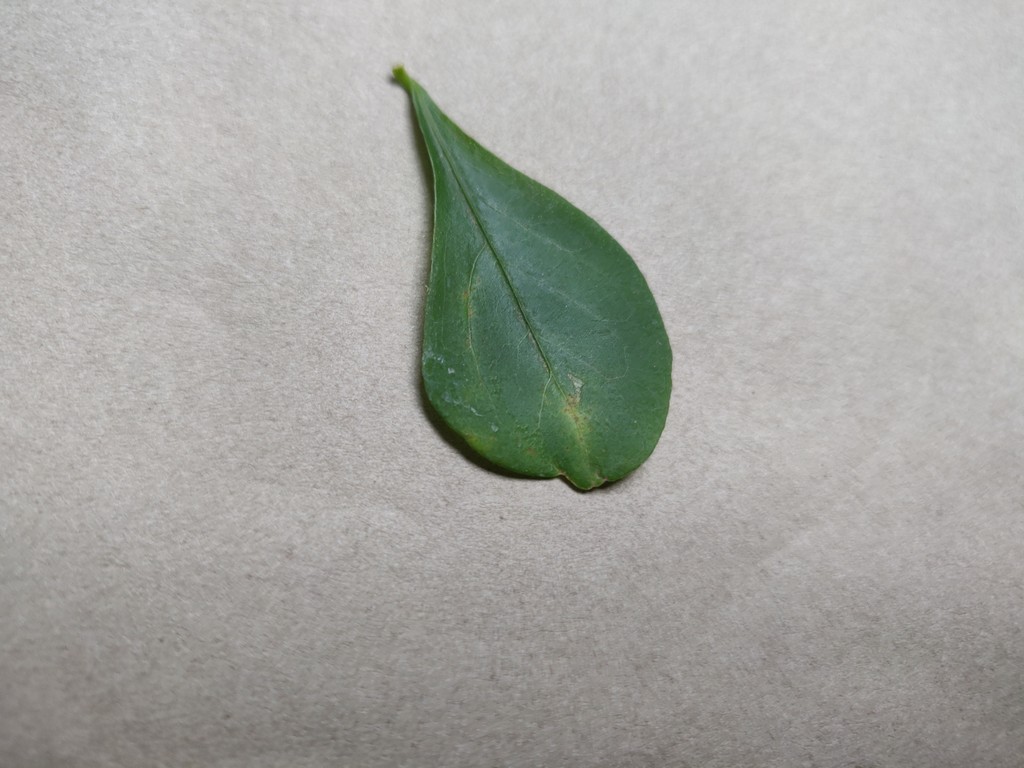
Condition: Unhealthy
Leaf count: single
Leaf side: front